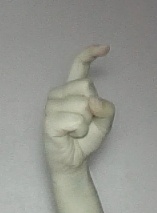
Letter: ra